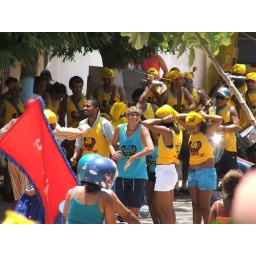
Local street carnival at the beach, the guy in the blue shirt was really enjoying himself.